Mount Lyell Mining and Railway Company

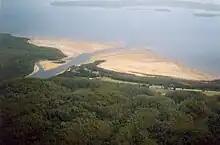
sedimentary delta at the mouth of King River in the 2000s

Pollution of the Queen and King Rivers, and Macquarie Harbour was caused by the release of mine waste and effluent into the rivers. It is estimated that 100 million tonnes of tailings were disposed of into the Queen River.